Hakozaki Shrine

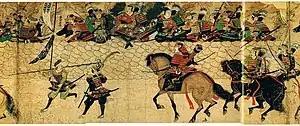
Japanese samurai defending the stone barrier -- from the narrative picture scroll "Mōko Shūrai Ekotoba", which was painted between 1275 and 1293

During the first Mongol invasion on November 19, 1274 ("Bun'ei 11, 20th day of the 10th month"), the Japanese defenders were pushed back from the several landing sites. In the ensuing skirmishes, the shrine was burned to the ground. When the shrine was reconstructed, a calligraphy "Tekikoku kōfuku" (敵国降伏; surrender of the enemy nation) was put on the tower gate. The calligraphy was written by Emperor Daigo, dedicated by Emperor Daijo Kameyama as a supplication to Hachiman to defeat invaders.